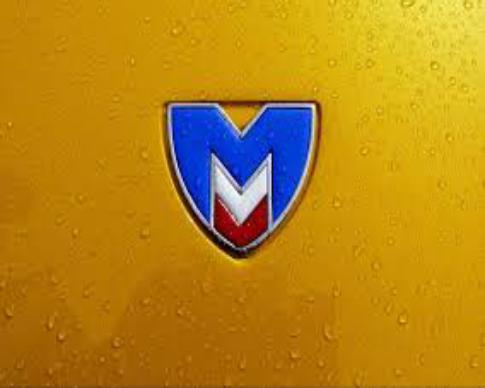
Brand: Marussia
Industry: Transportation